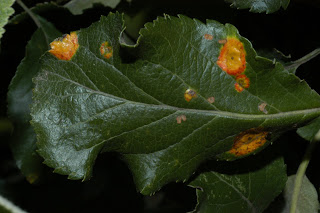
Plant: Apple
Disease: apple rust